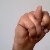
The image shows a hand gesture representing the letter 'N' in Indian Sign Language.